İzmir

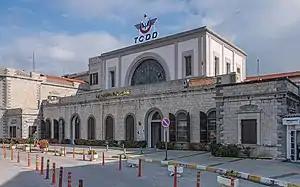
Alsancak railway station (1858) in İzmir was opened as the terminus of the İzmir–Aydın line, the oldest railway line in Turkey and the second-oldest railway line in the Ottoman Empire after the Cairo–Alexandria line (1856) in the Ottoman Eyalet of Egypt.

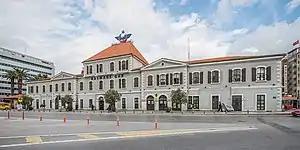
Basmane railway station (1866)

The 51,295 capacity (all-seater) İzmir Atatürk Stadium regularly hosts, apart from Turkish Super League games of İzmir-based teams, many other Super League and Turkish Cup derby matches.